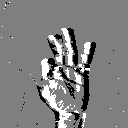
ASL letter: f